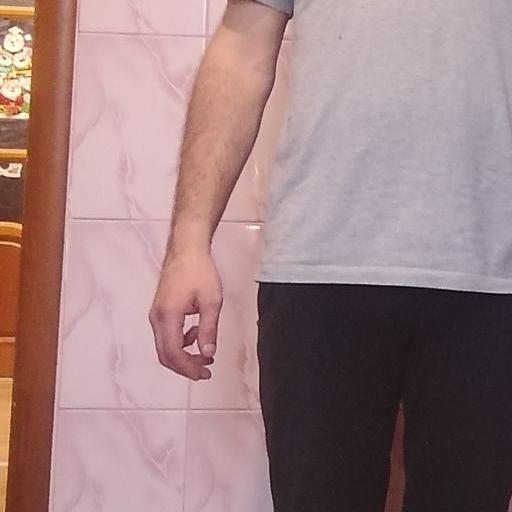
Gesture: no_gesture